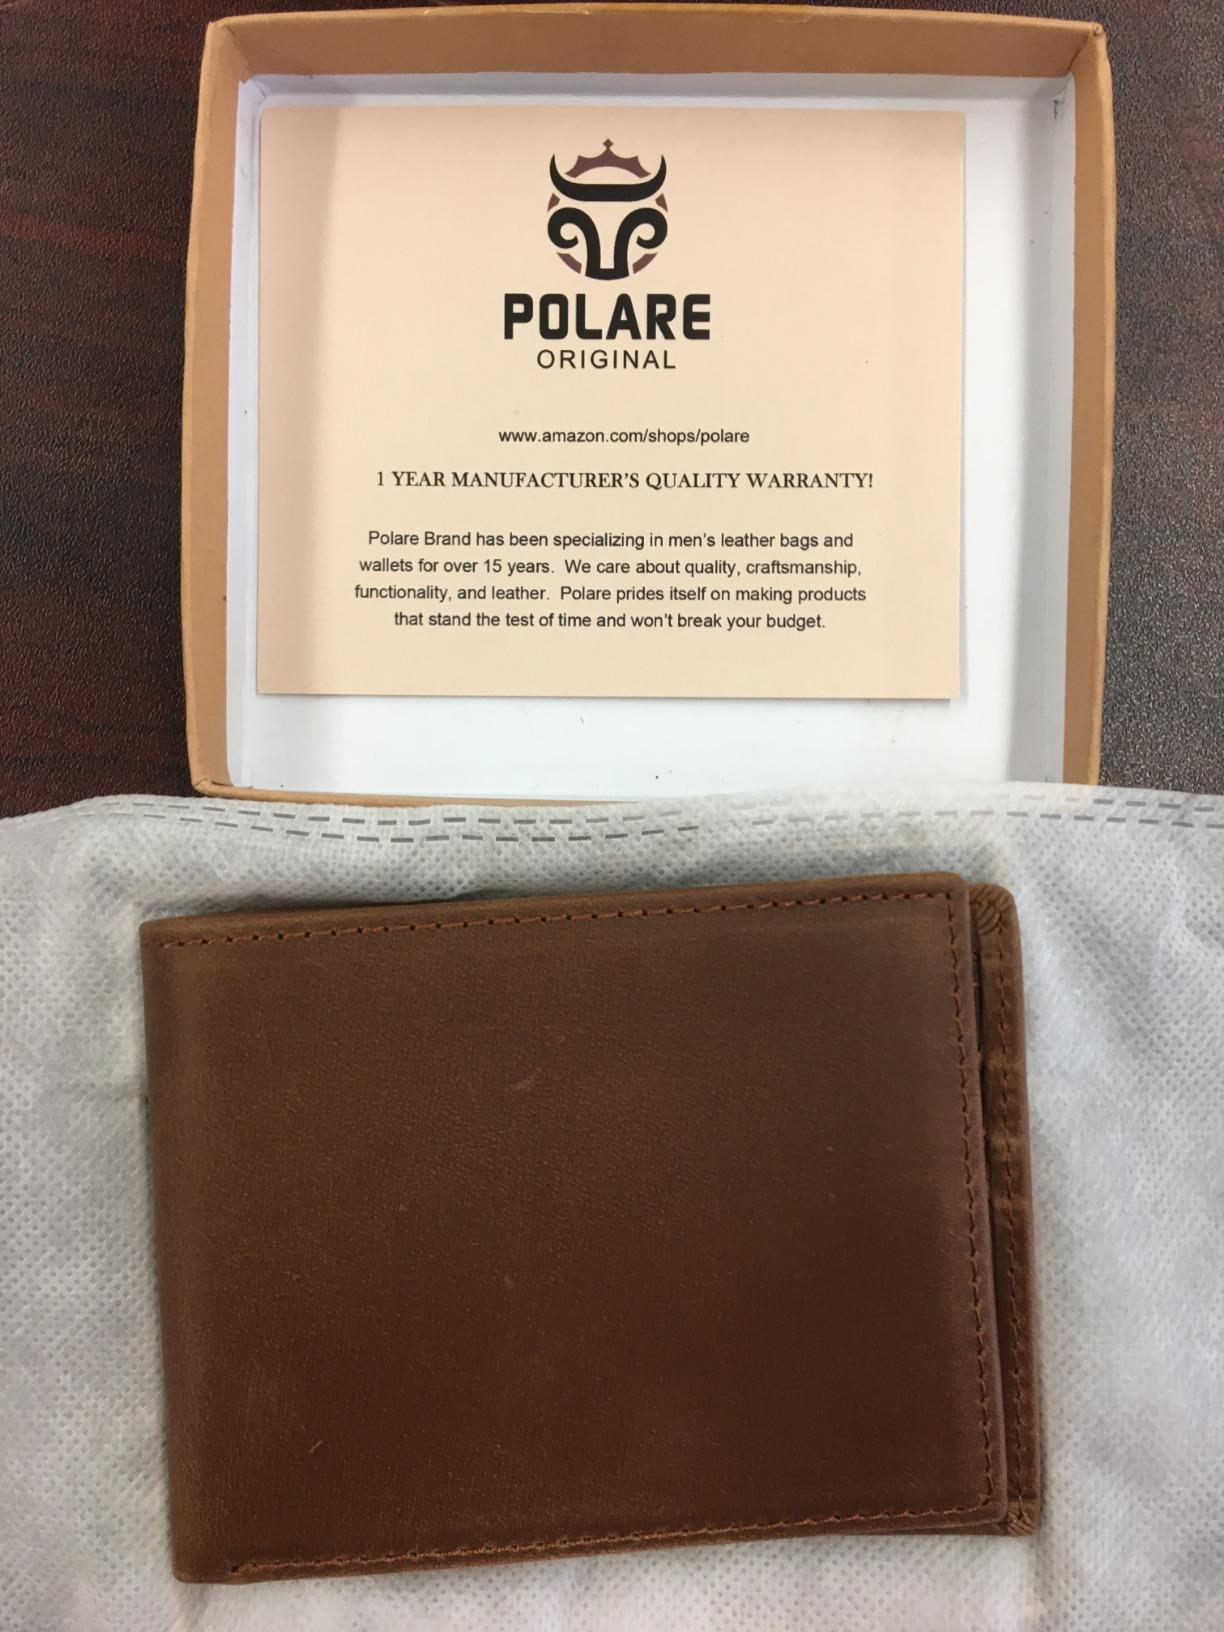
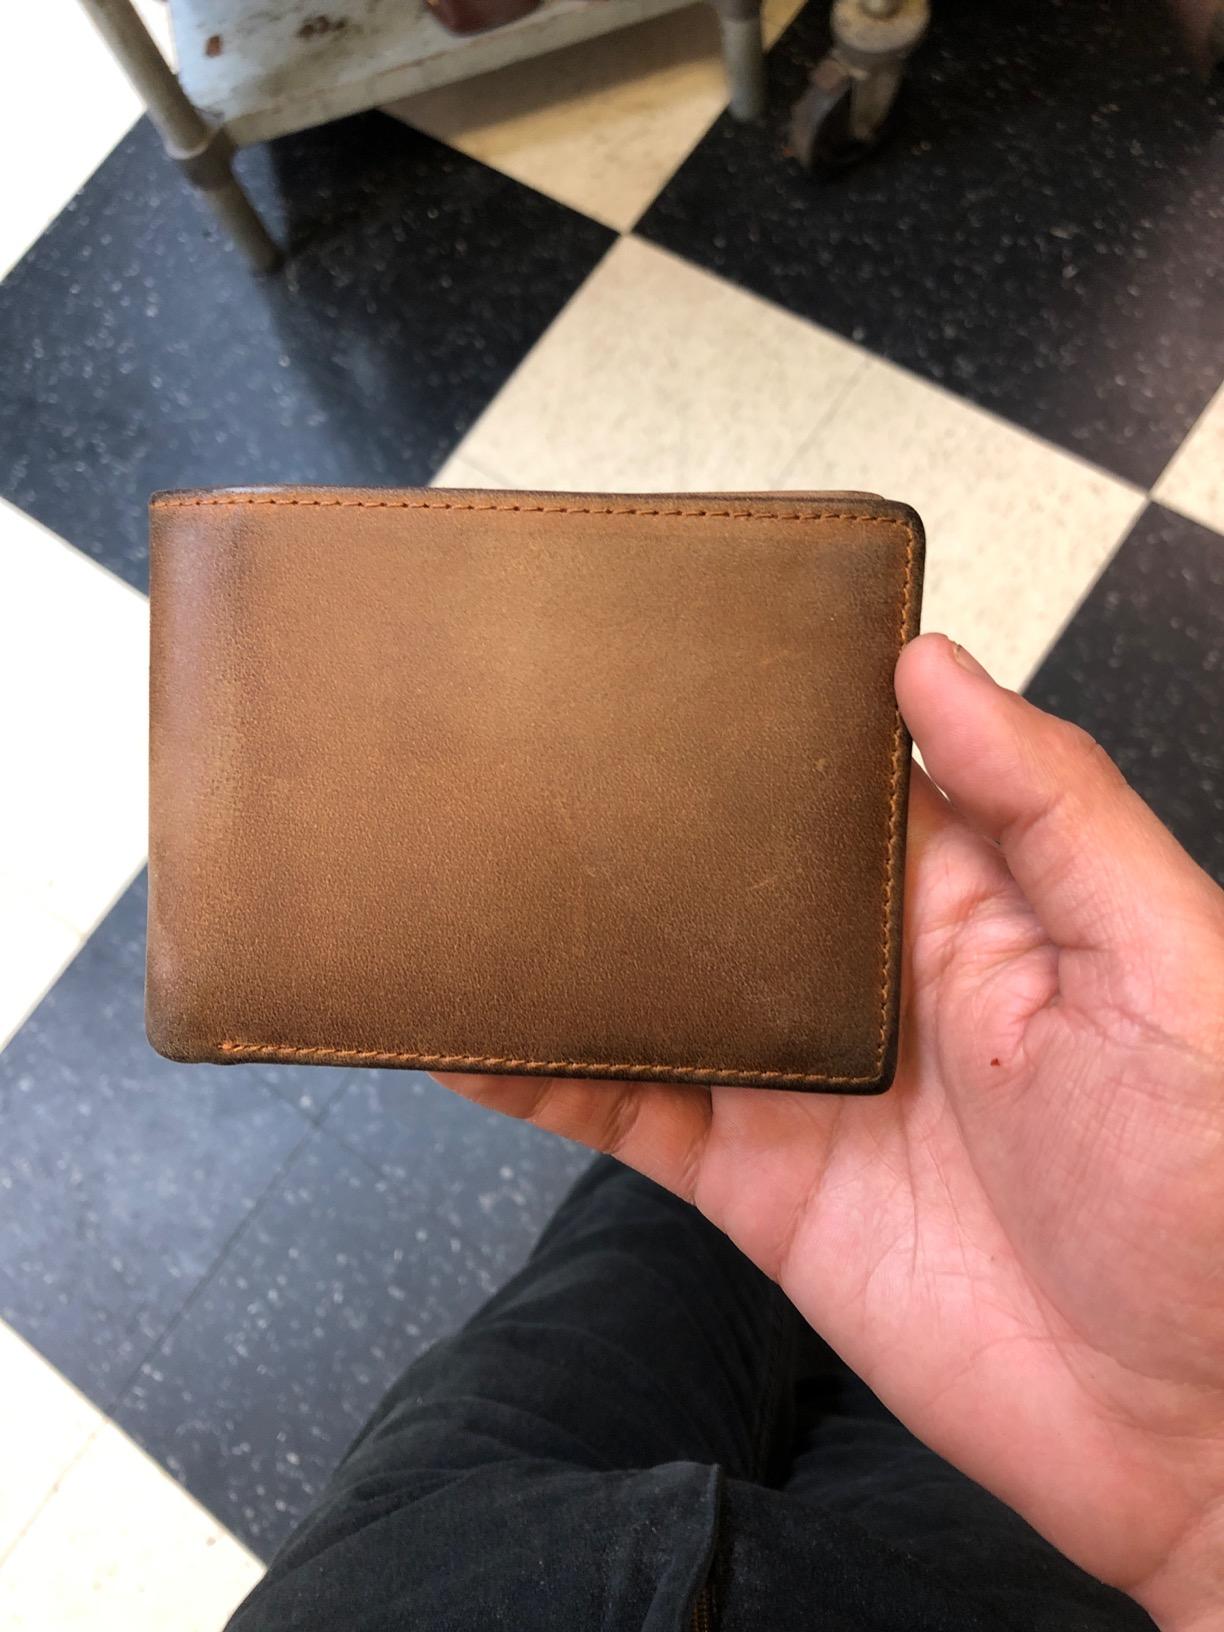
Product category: accessories_wallet
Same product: yes